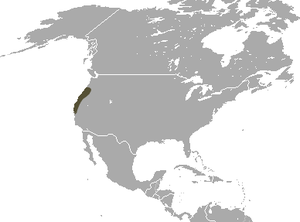
Sorex sonomae, communément appelé Musaraigne de Sonoma, est une espèce de mammifères de la famille des Soricidés.